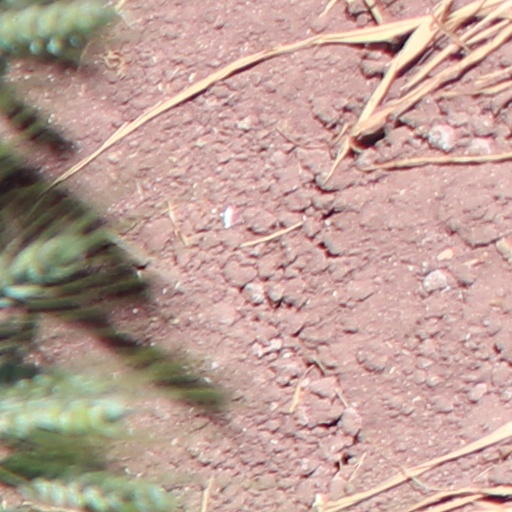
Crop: wheat